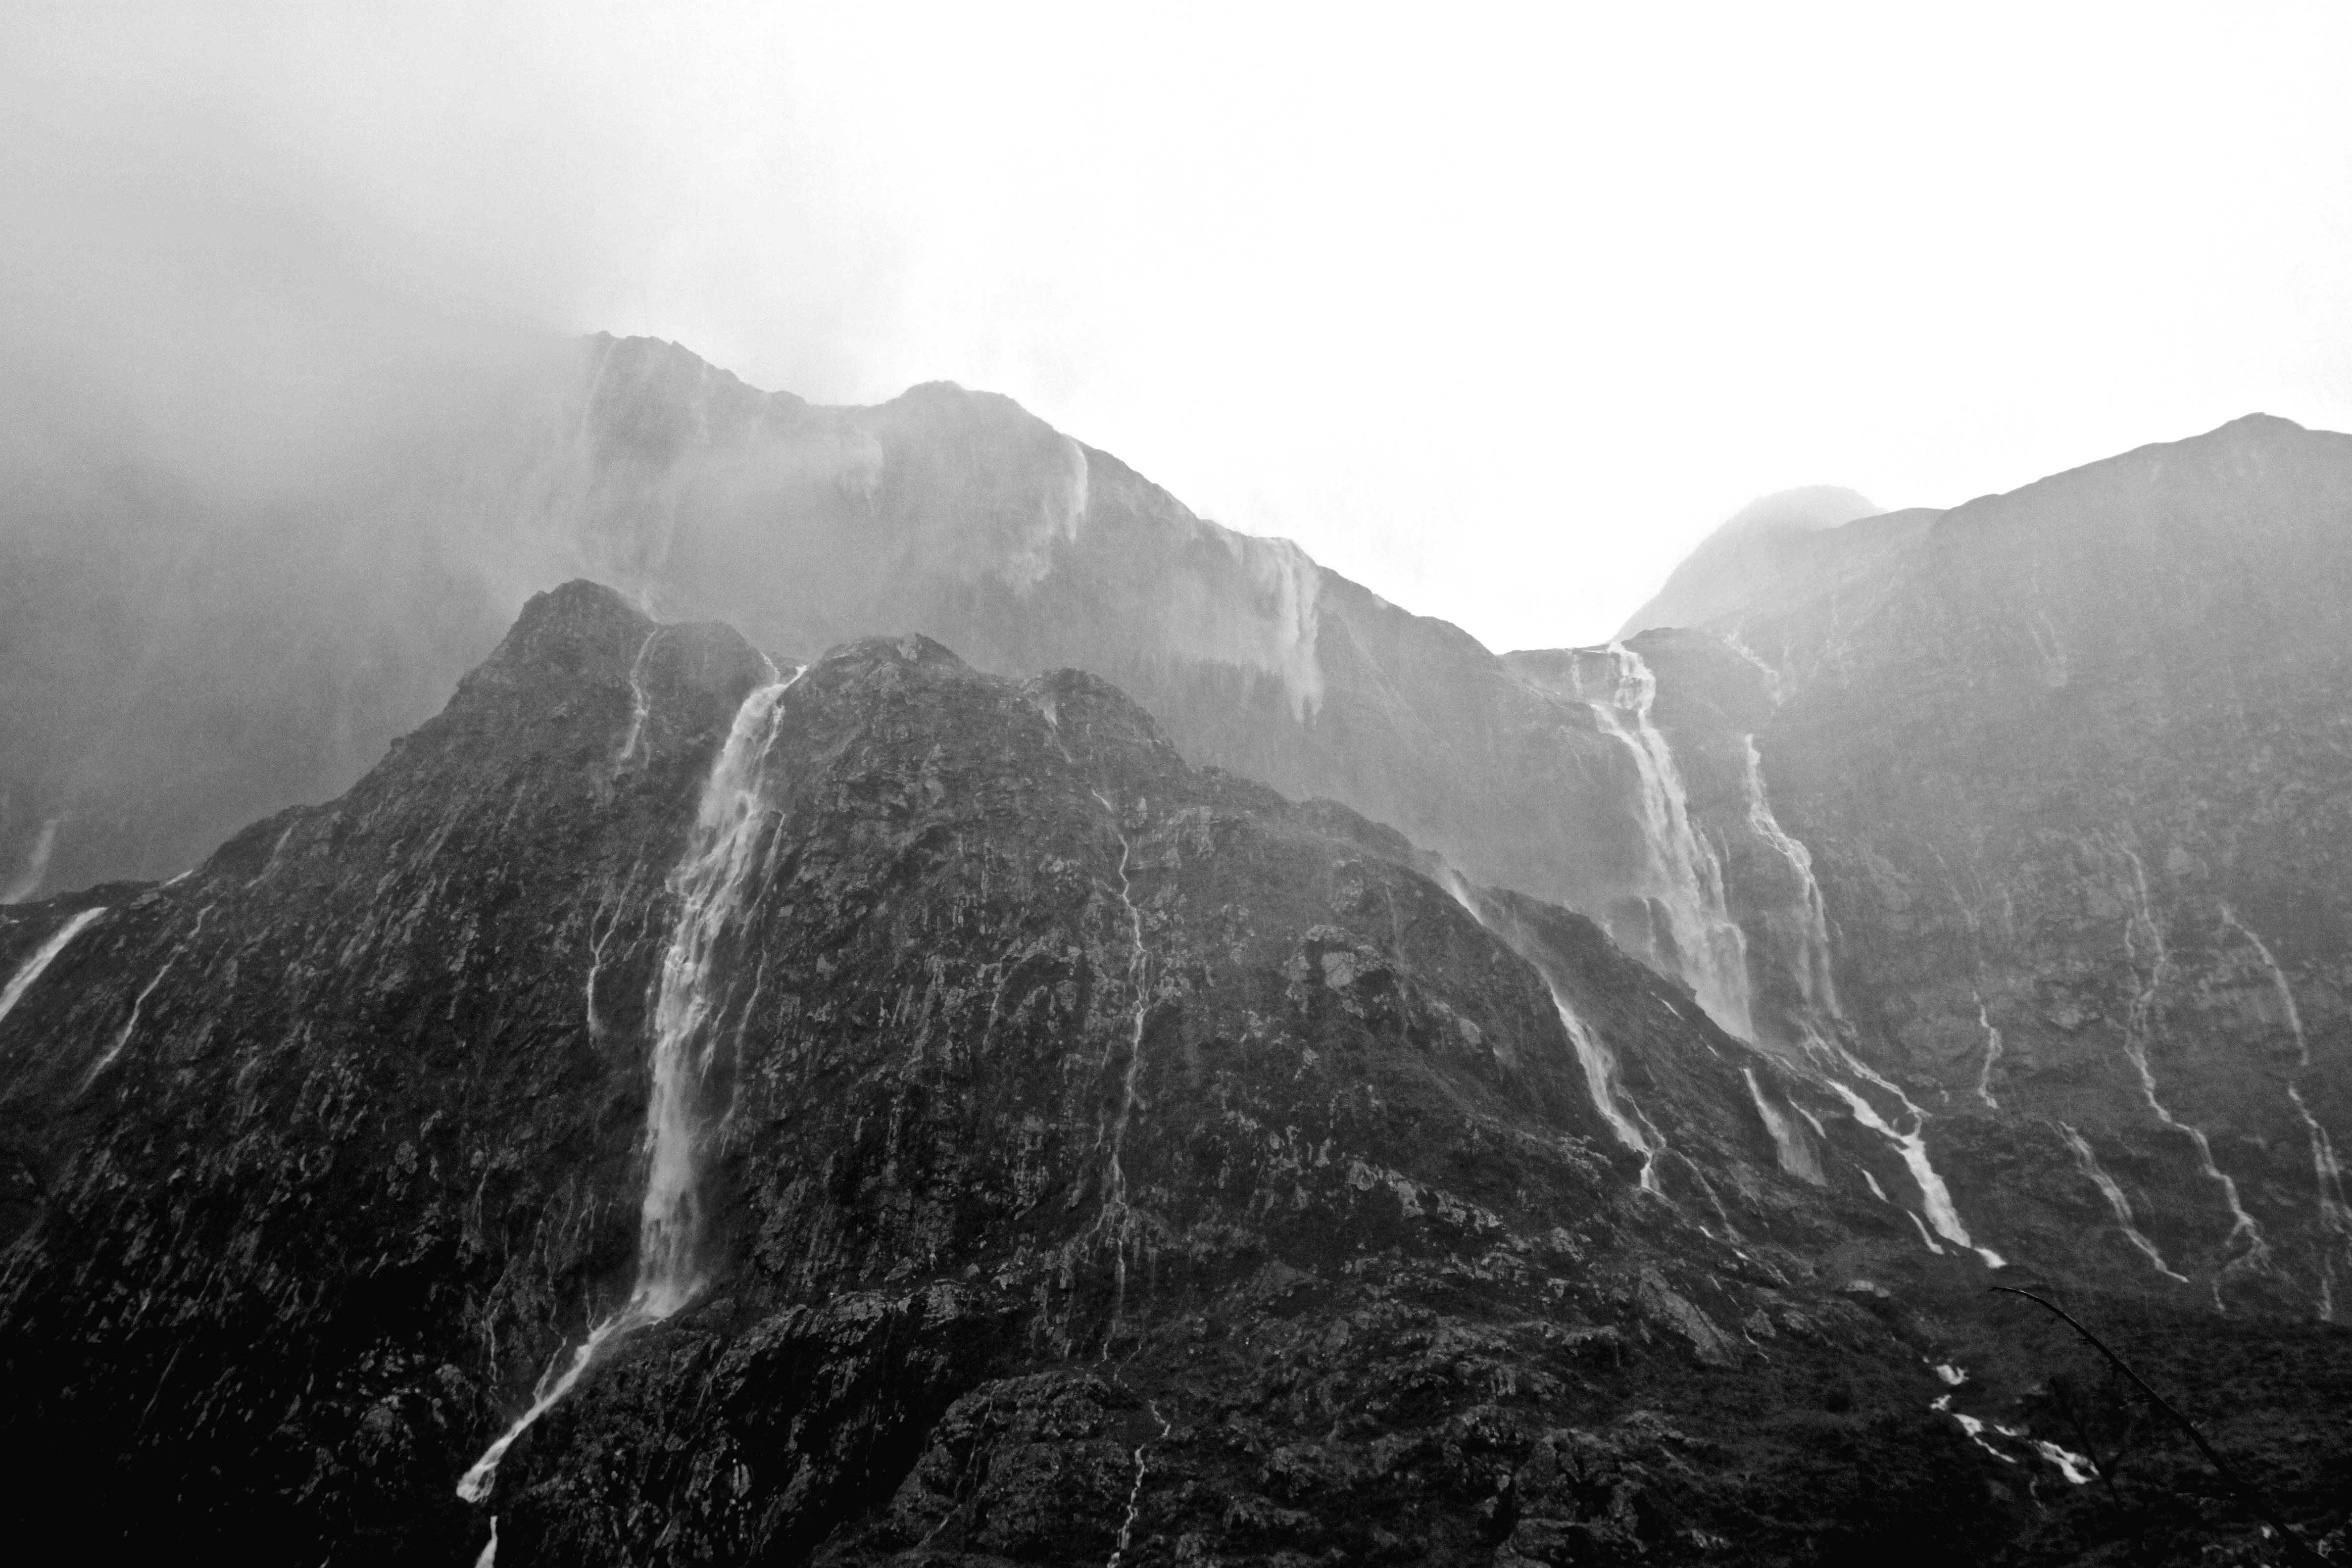
water, nature, waterfall, mountain, cloud, black and white, fog, mist, photography, rain, mountain range, weather, monochrome, terrain, ridge, summit, landform, monochrome photography, atmospheric phenomenon, mountainous landforms, geological phenomenon